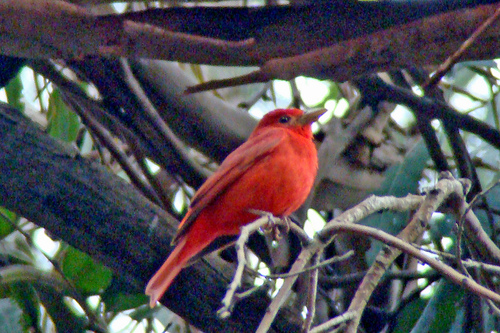
the bird is all bright red, except for the black tips of the wings, the black eye and the tan, wide, pointed bill.
this bird is vivid red in color with a brown beak and red eye rings.
a small red bird with mostly red coloring and some light black coloring on the wing tips.
this small bird is almost entirely red with somewhat darker colored wings and a small brown bill.
this is an all red bird with black tipped primaries, and a small pointed bill.
this bird is small, almost entirely red except for some dark grey feather at the edges of the secondary and primary wing feathers.
this small bird has a red covering with black eyes and a pointed beak.
a small red bird, with darker primaries, and a sharp bill.
this bird is completely red and has a beige pointed beak.
this small bird is almost entirely red in color, with a short, dirty yellow beak and black wing tips.
Species: Summer Tanager